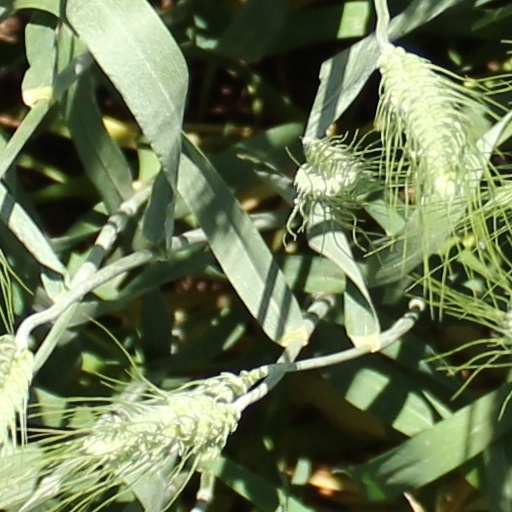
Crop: wheat